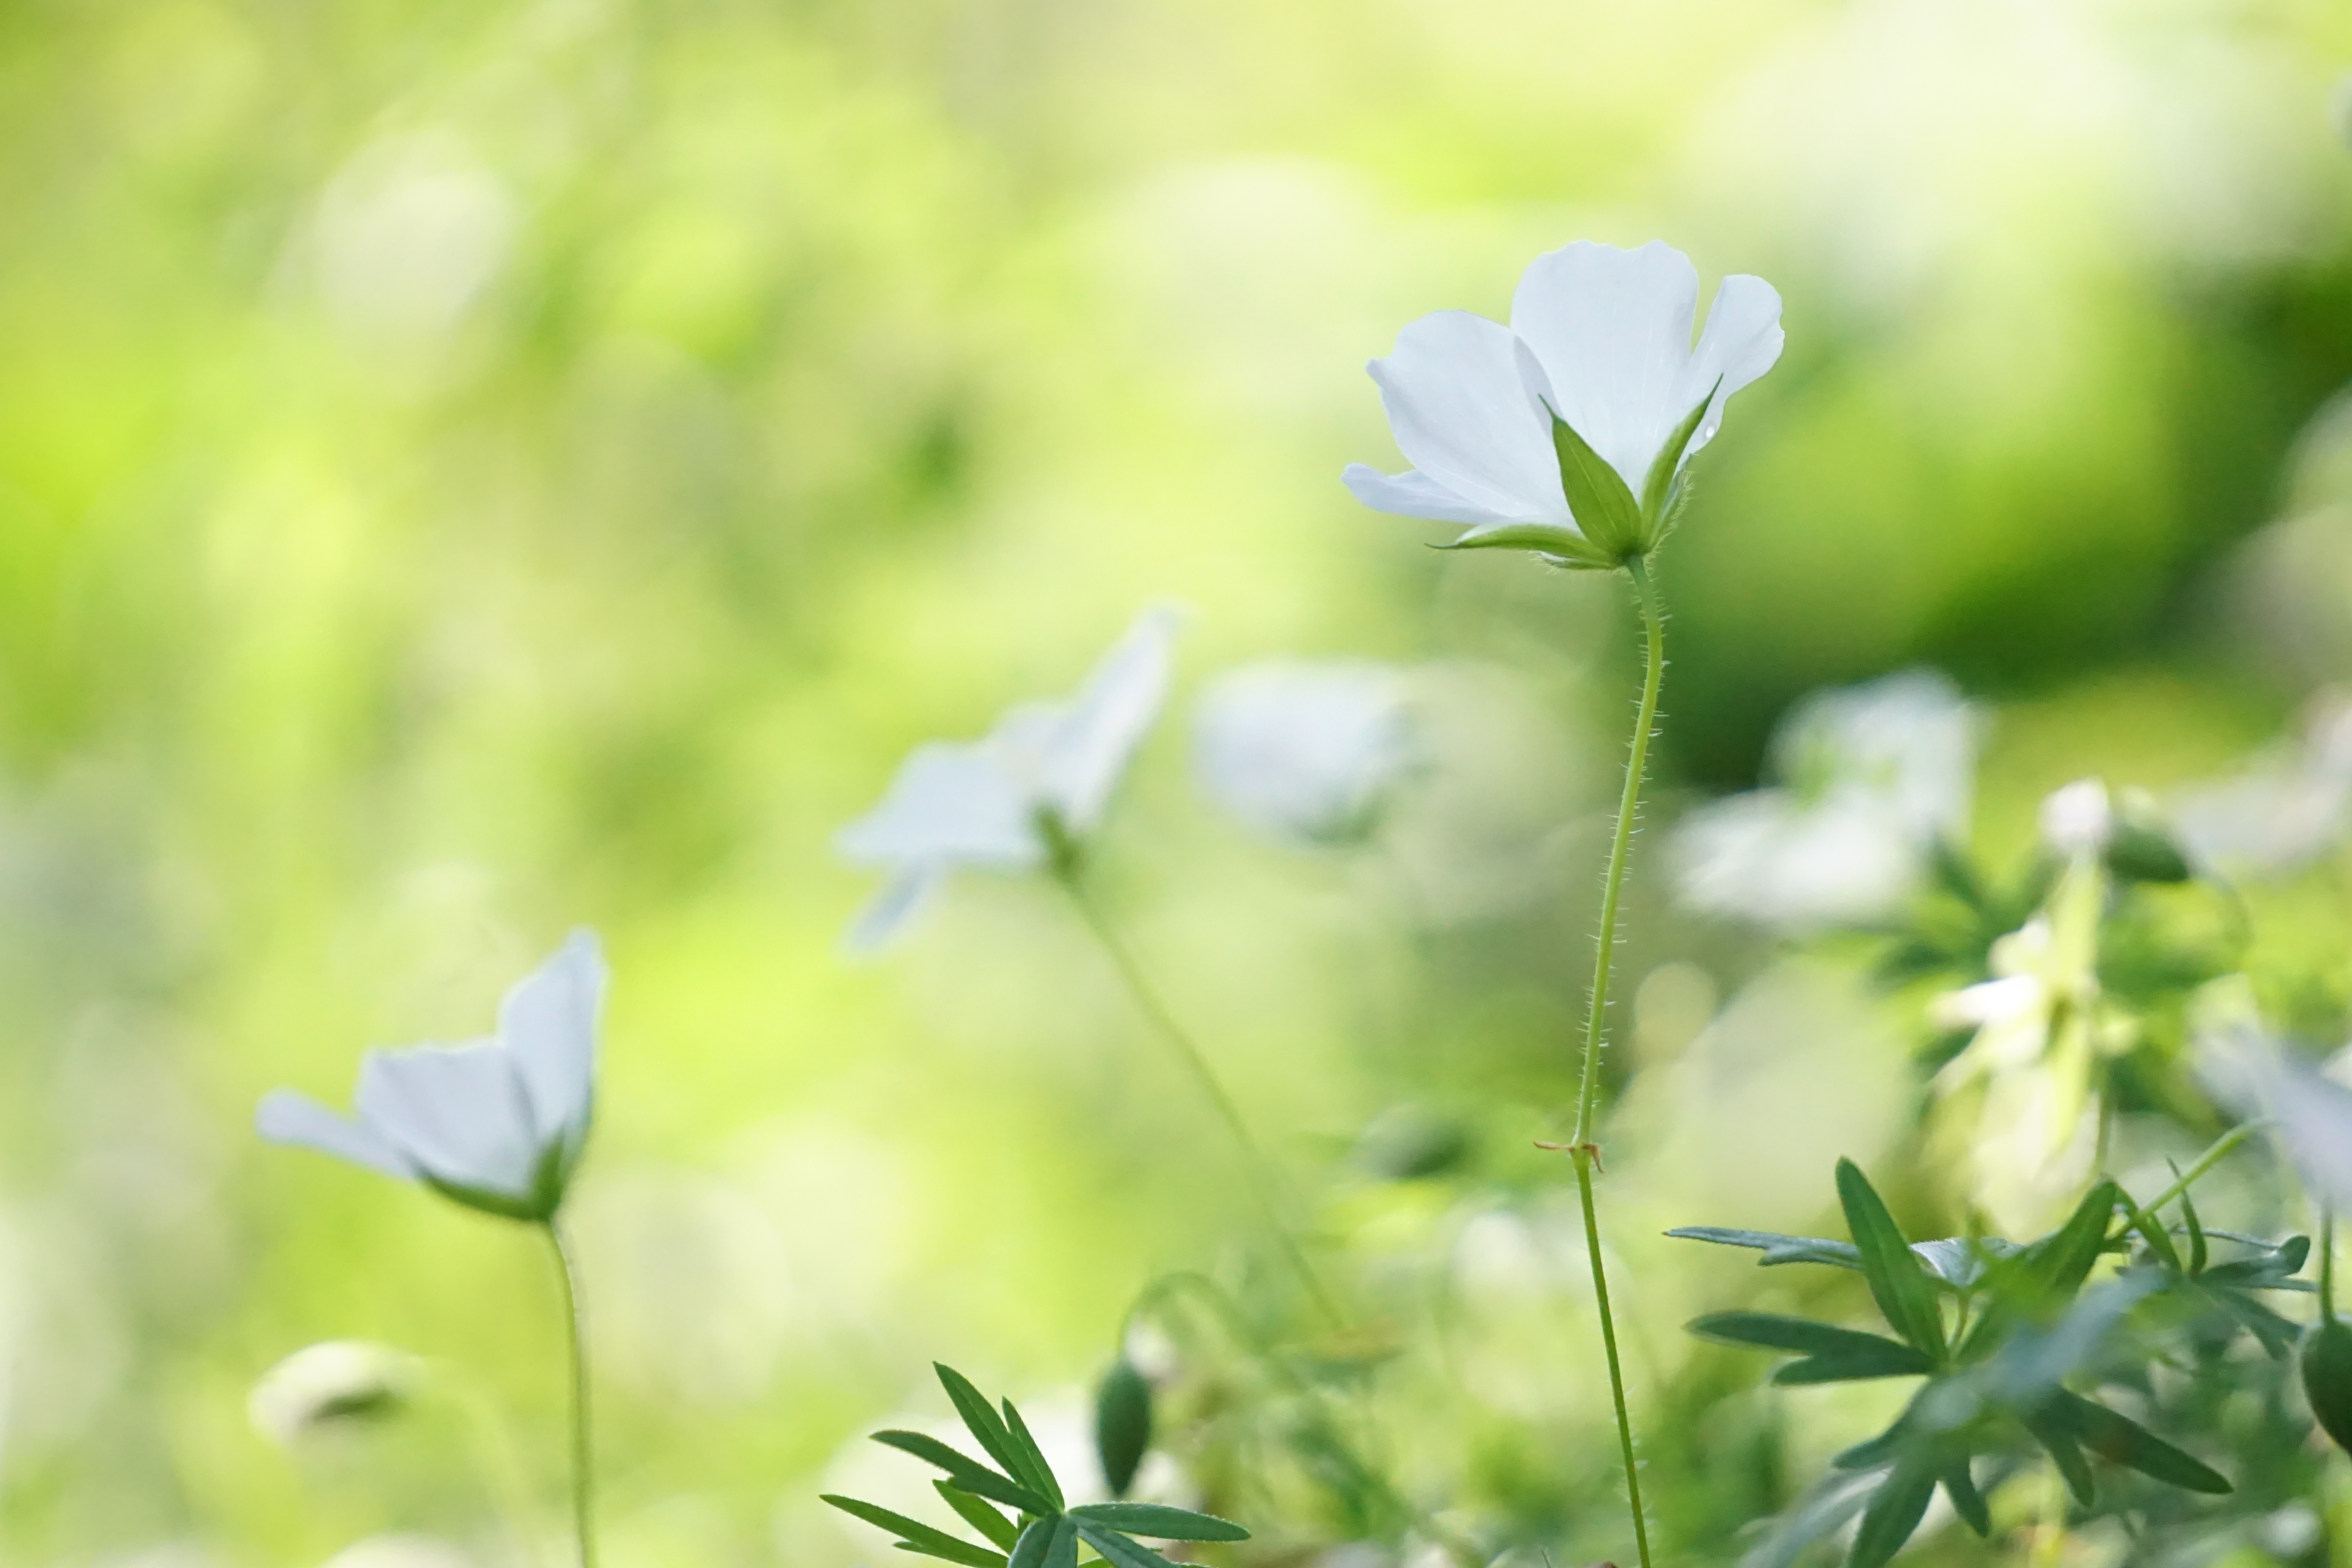
white, flower, anemone, green, flora, plant, wildflower, leaf, spring, meadow, grass, petal, annual plant, plant stem, computer wallpaper, flax